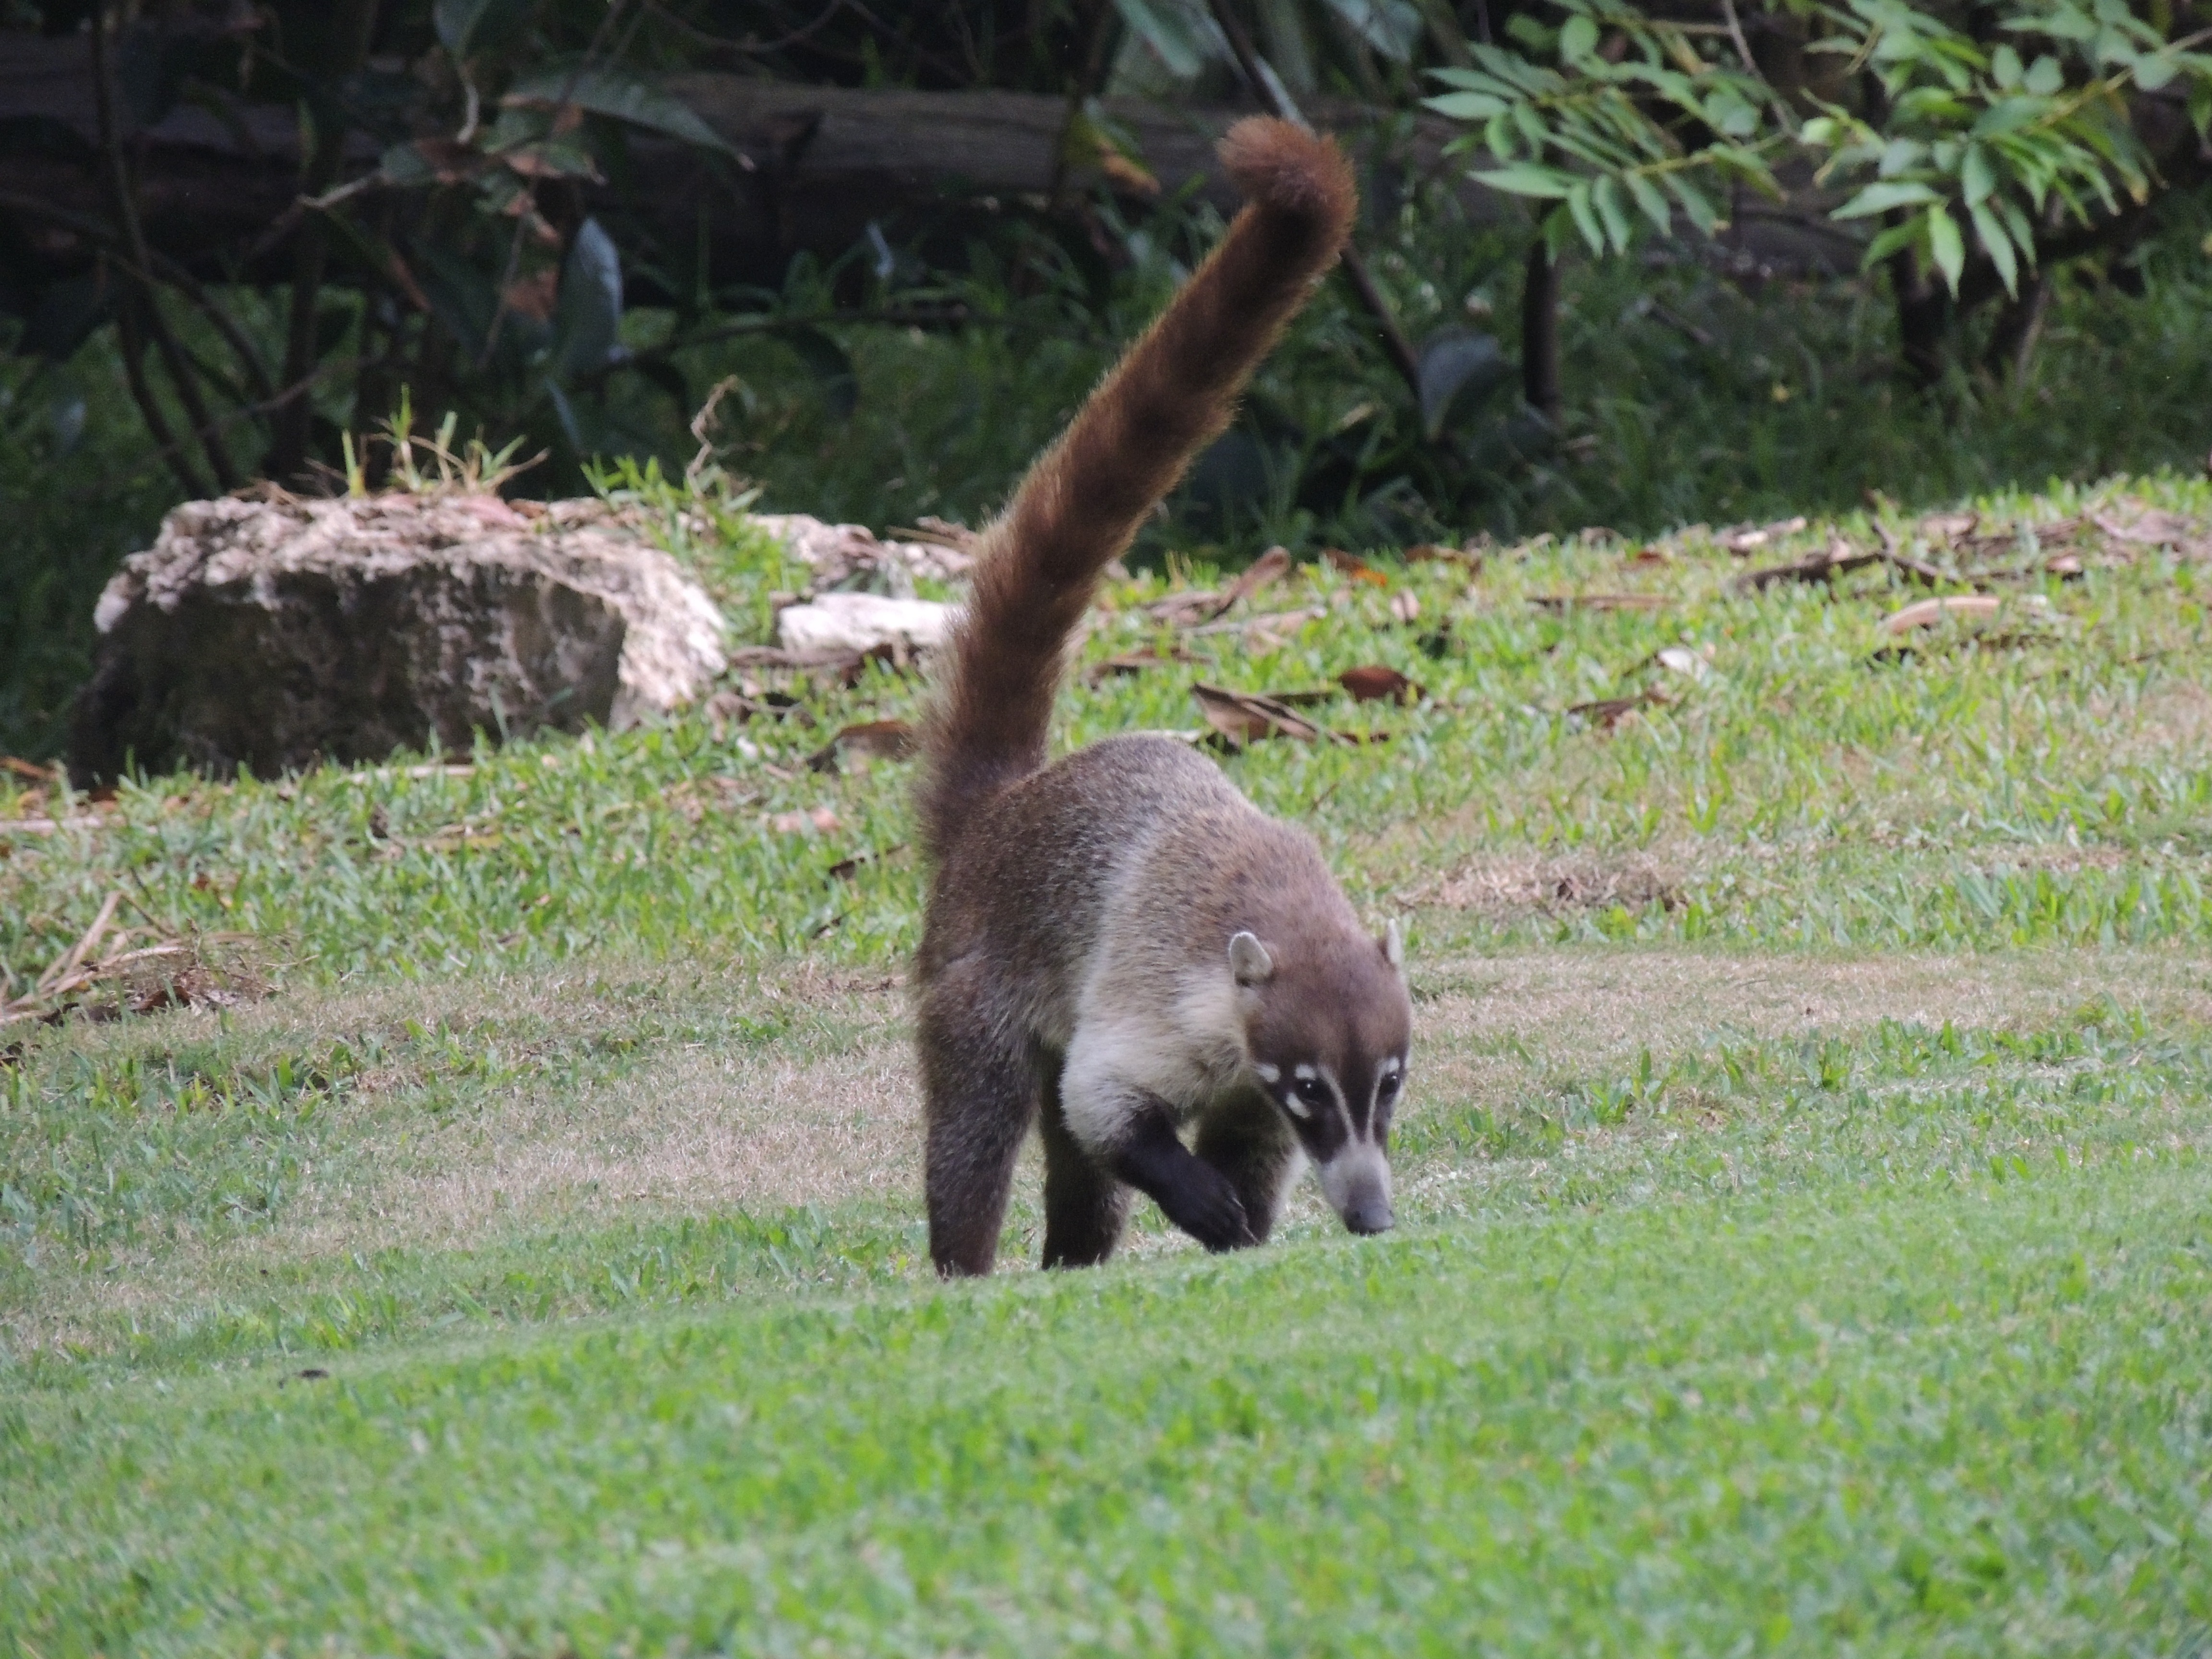
wildlife, zoo, mammal, fauna, mexico, vertebrate, coati, mustelidae